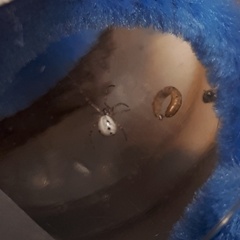
Species: Lactrodectus_hesperus